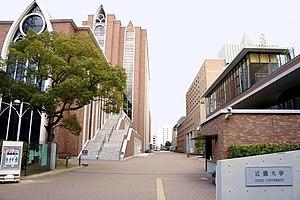
L'Université Kindai est une université privée basée à Higashiosaka, dans la préfecture d'Osaka, au Japon avec des campus à cinq autres emplacements: Nara, Ōsakasayama, Uchita, Higashihiroshima et Iizuka.